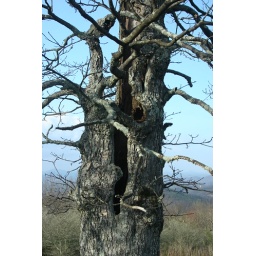
blue ridge parkway - near blowing rock nc - april 2009